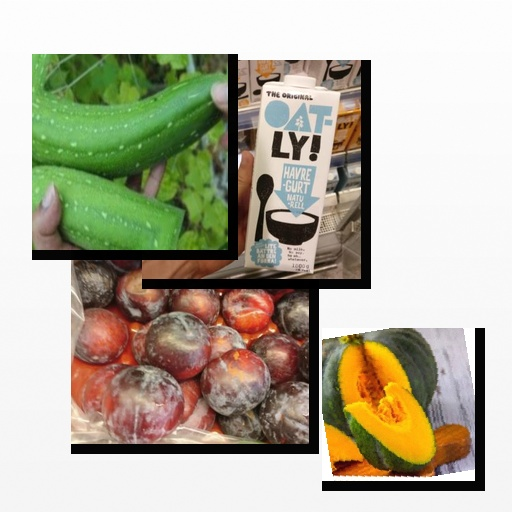
Food items: oatghurt, plum, sponge_gourd, pumpkin